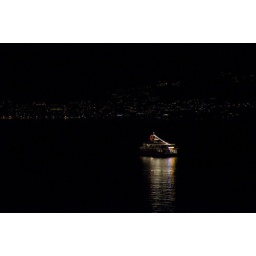
Random ship in the Acapulco bay before sail way